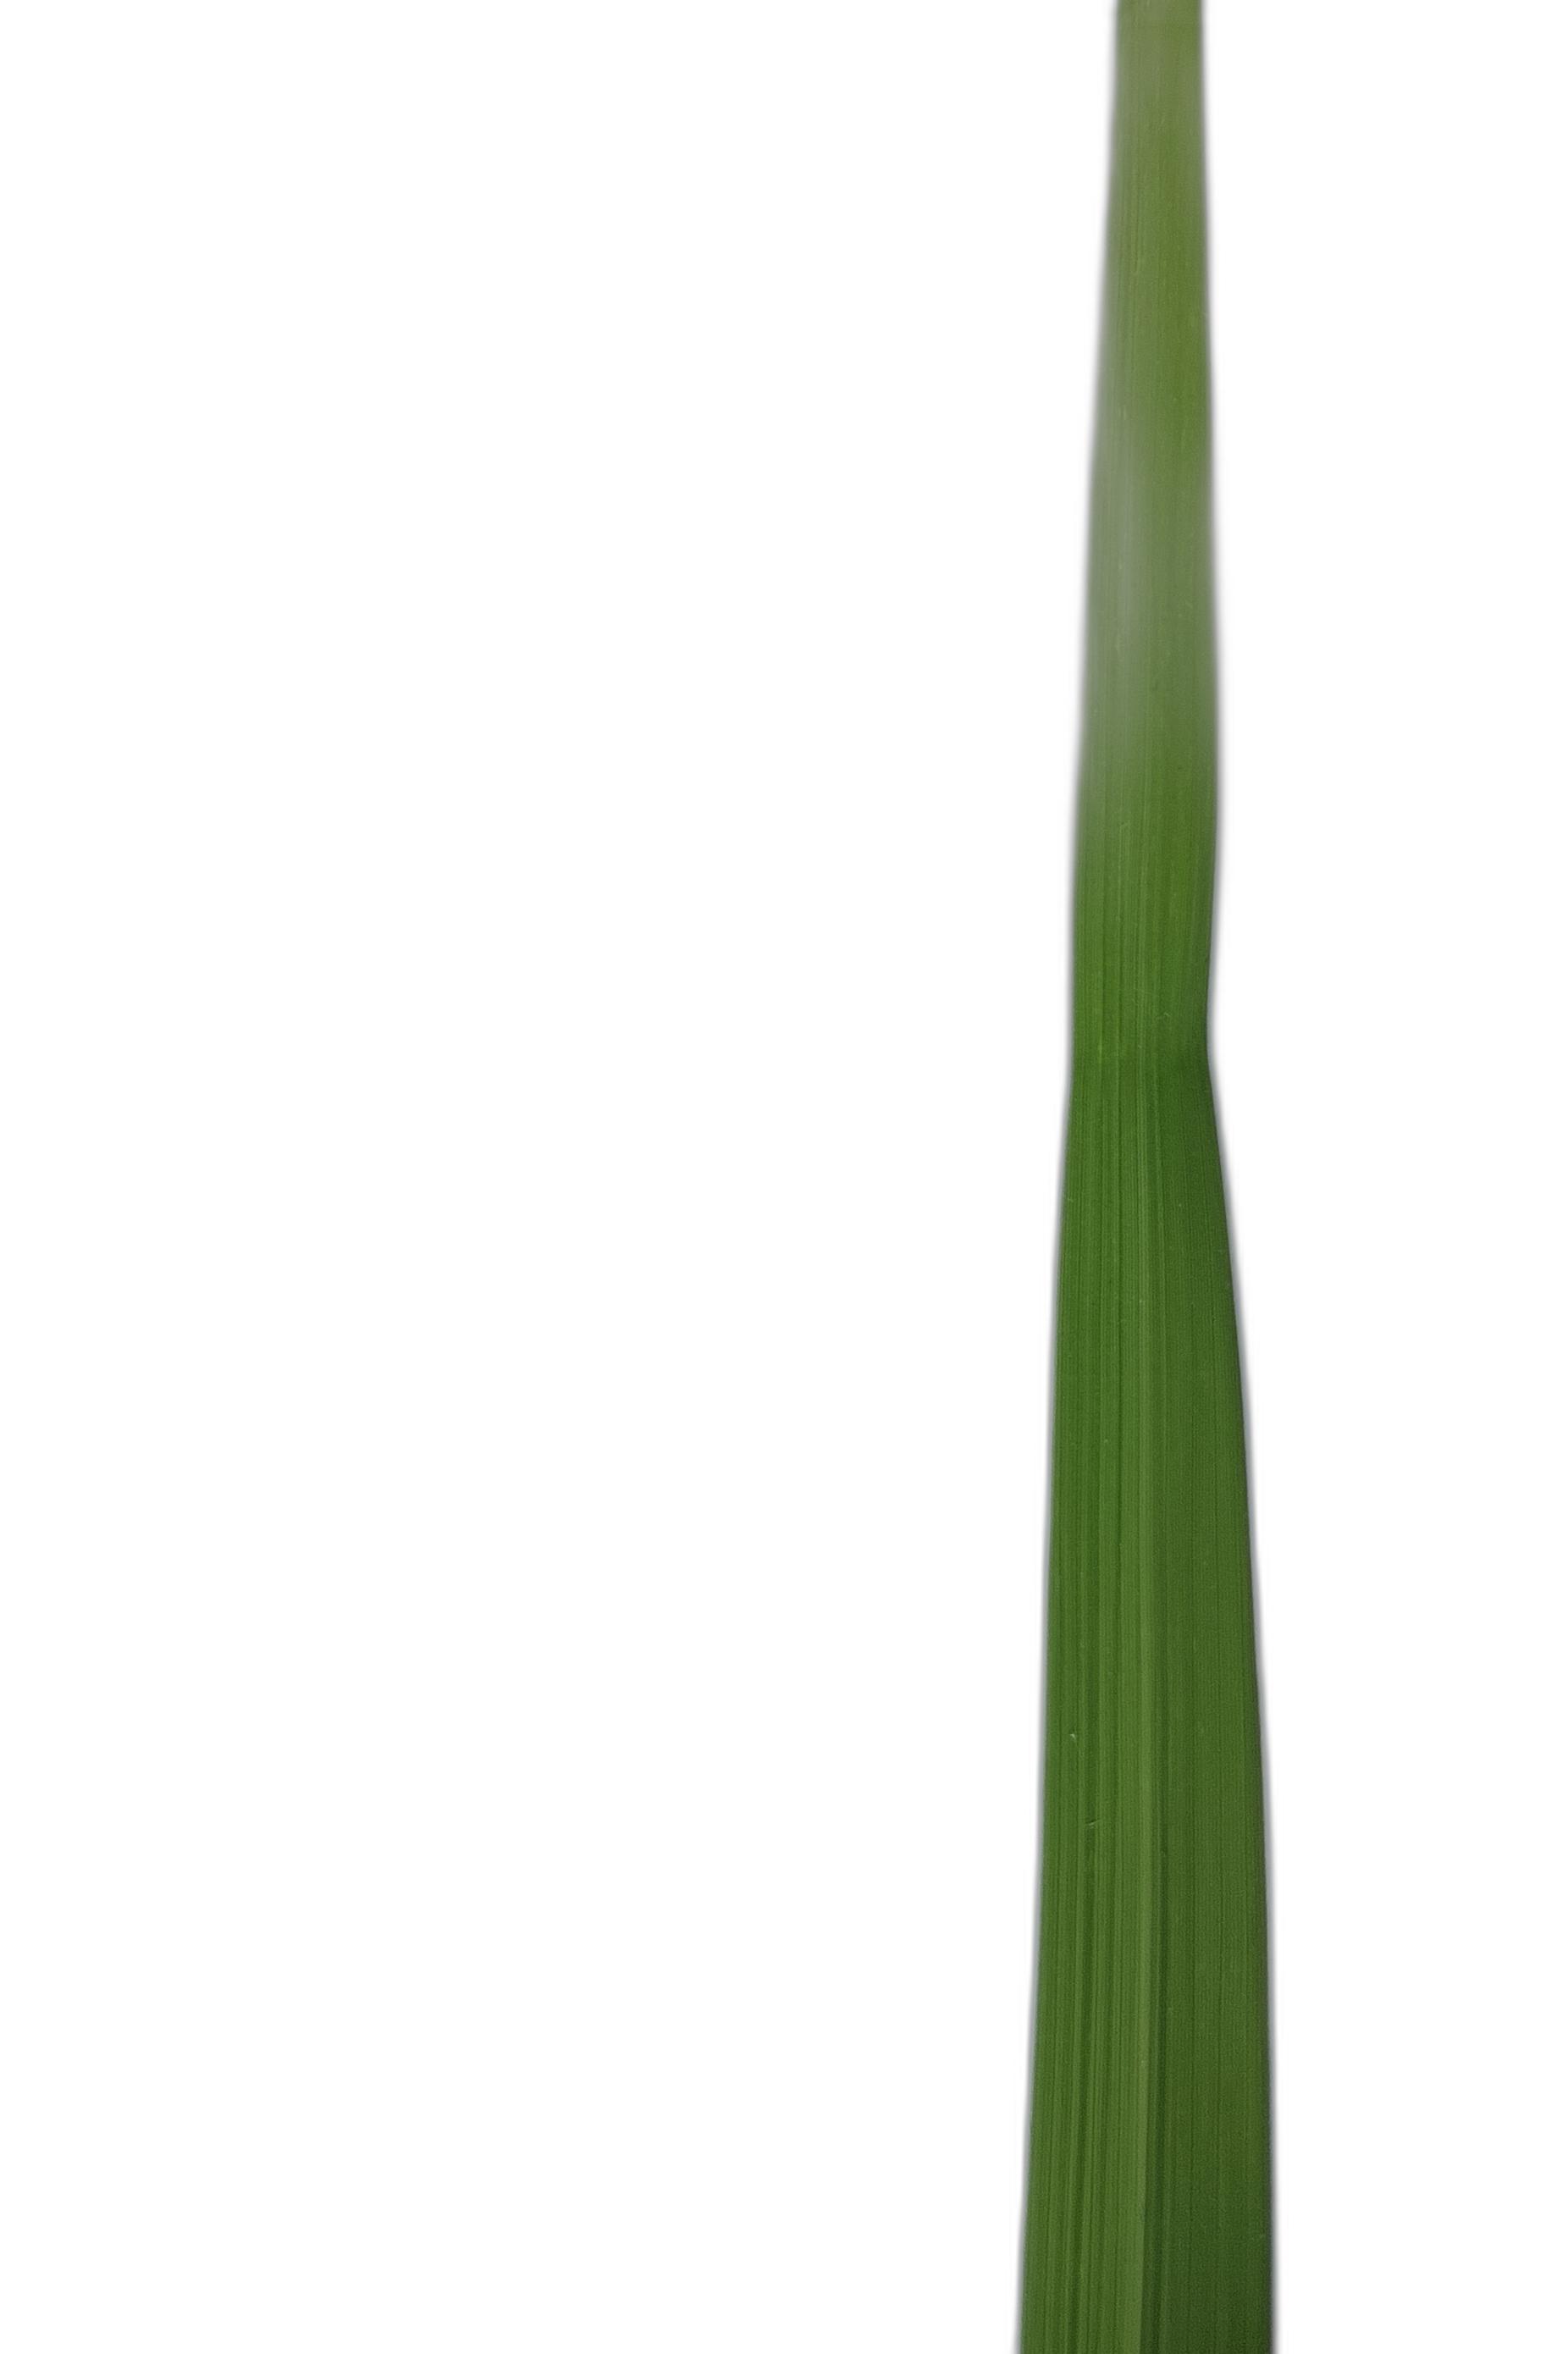
Label: Healthy